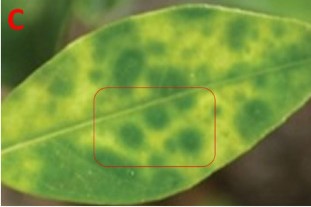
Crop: unknown
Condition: citrus_greening_disease